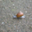
Label: snail